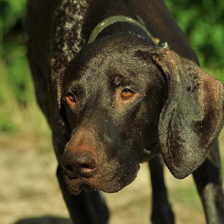
Label: animals